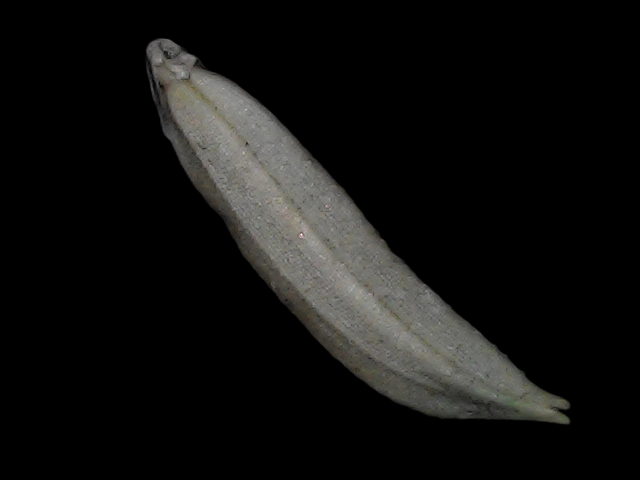
Rice variety: Bd57